Francis Ottley

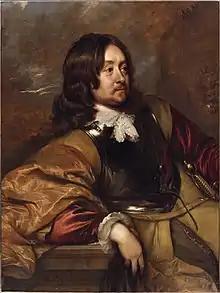
Edward Hyde, later Earl of Clarendon, a moderate voice and Ottley's main supporter in the Royalist camp.

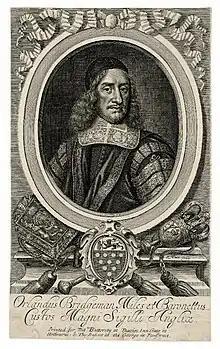
Sir Orlando Bridgeman, a Cheshire Royalist politician and future Chief Justice of the Common Pleas and Lord Keeper of the Great Seal. He was in close contact with Ottley during the Civil War.

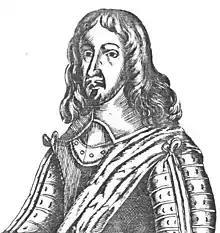
Major General Sir William Brereton, most successful Parliamentarian commander in the Midlands, under whose protection the Shropshire committee gained a foothold at Wem.

When the king left on 12 October, embarking on the campaign that would lead to the Battle of Edgehill, Ottley had still not been appointed military governor of the town. Instead, there was an ambiguous document, signed by the king on 11 October, ordering him not to leave his residence in the county and requiring the Sheriff, JPs and other officials to aid him by protecting his "person family and Estate and every part therof against all persons Whatsoever." He was thus compelled to continue lobbying for official appointment to the post of governor. Meanwhile, however, he tried to take control of the situation. Moving south from Shrewsbury, on 14 October at Bridgnorth the king outlawed three of Shrewsbury's most prominent citizens as traitors: Thomas Hunt, Humfrey Mackworth, and Thomas Nicholls. These men immediately disappeared from the area, leaving the Royalists freer to consolidate their position.